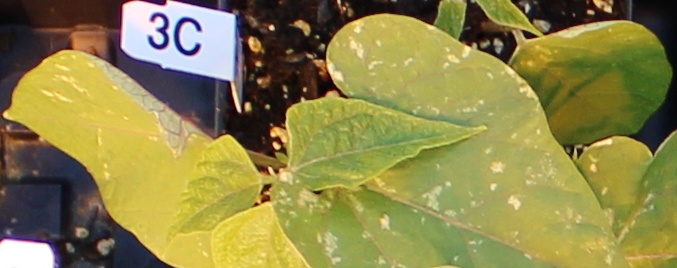
Label: Blackbean